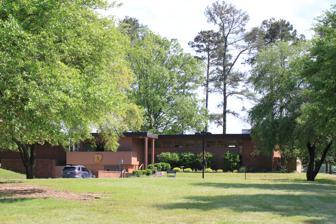
Building: President's House (Southern Arkansas University)
Country: United States of America
Year built: 1958
Historic house in Arkansas, United States United States historic place President's House U.S. National Register of Historic Places Location in Arkansas Show map of Arkansas Location in United States Show map of the United States Location East Farm Road east of Washington Street, Magnolia, Arkansas Coordinates 33°17′45″N 93°13′59″W / 33.29583°N 93.23306°W / 33.29583; -93.23306 Area Less than one acre Built 1958 ( 1958 ) Architect Wittenberg, Delony & Davidson Architectural style Mid-Century Modern NRHP reference No. 13000315 Added to NRHP May 28, 2013 The President's House is a historic building on the campus of Southern Arkansas University (SAU) in Magnolia, Arkansas .  The single-story brick structure was designed in the Mid-Century Modern style by Wittenberg, Delony & Davidson , and built in 1958.  The architectural style is a departure from the rest of the firm's work for SAU, which is predominantly Colonial Revival in character.  The house is set north and east of the university's athletic fields, away from the main campus buildings.  Its construction was begun under the tenure of Dr. Dolph Camp.  It was used as the official residence of the university president until the summer of 2001, and has since 2003 housed the SAU Foundation. The building was listed on the National Register of Historic Places in 1986. See also National Register of Historic Places listings in Columbia County, Arkansas References